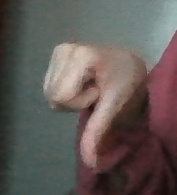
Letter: waw